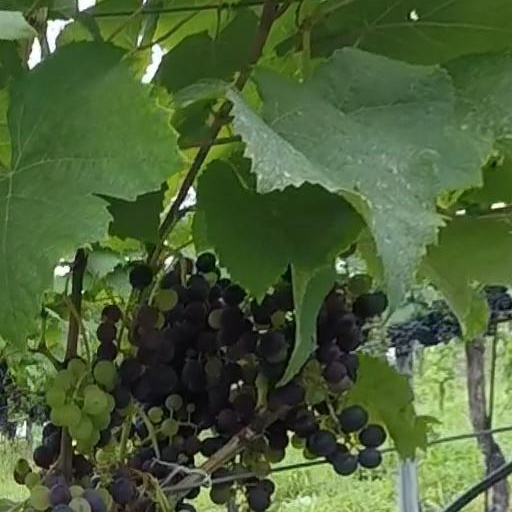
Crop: grape